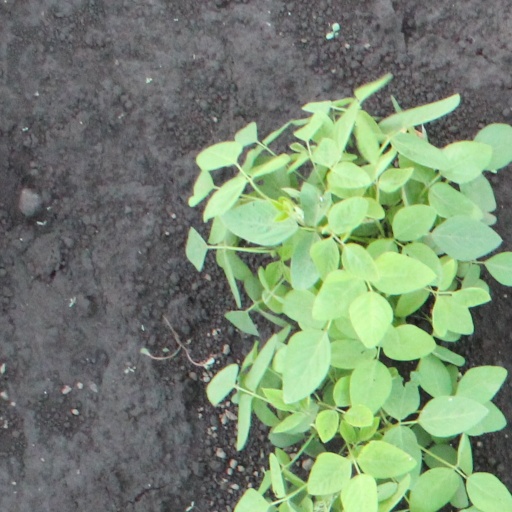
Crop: soybean